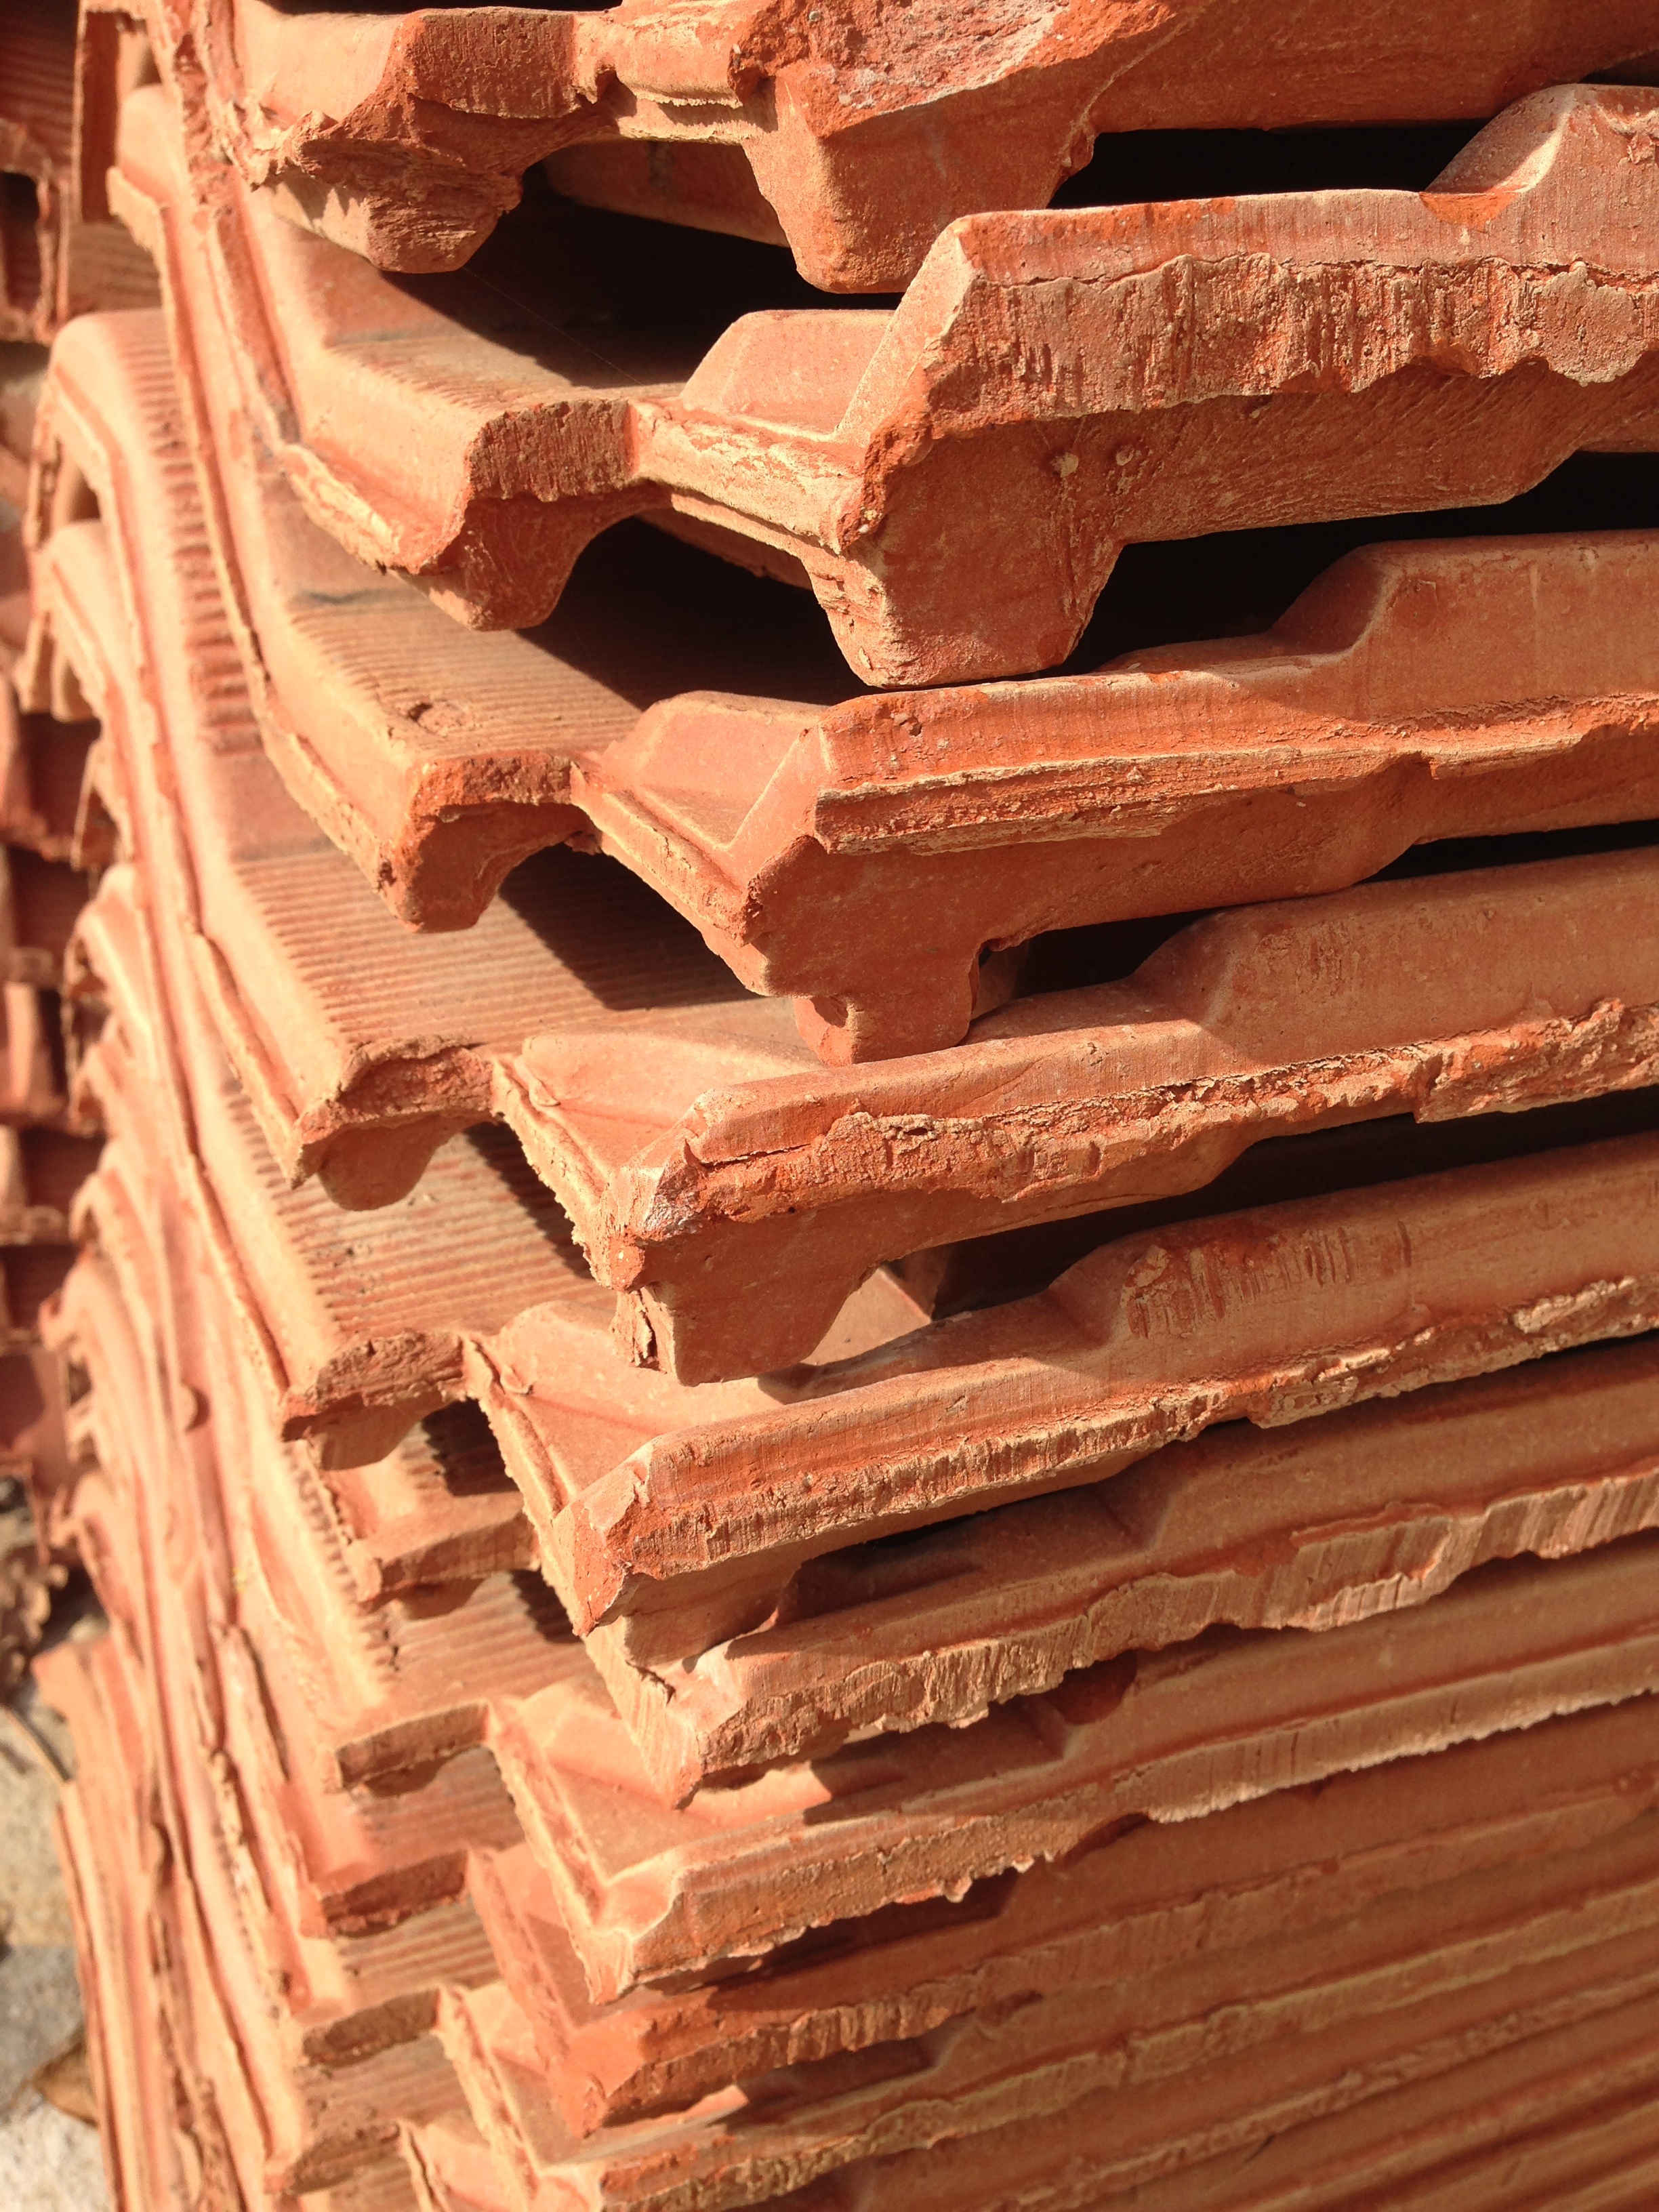
wood, floor, wall, beam, brick, lumber, material, hardwood, tiles, carving, brickwork, stack of tiles, tile brick color, wood stain